Barry Smith (ontologist)

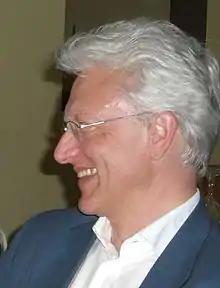

Barry Smith (born 4 June 1952) is an American mathematician, philosopher, and researcher in the field of Applied Ontology. Smith is the author of more than 700 scientific publications, including 15 authored or edited books, and one of the most widely cited living philosophers.